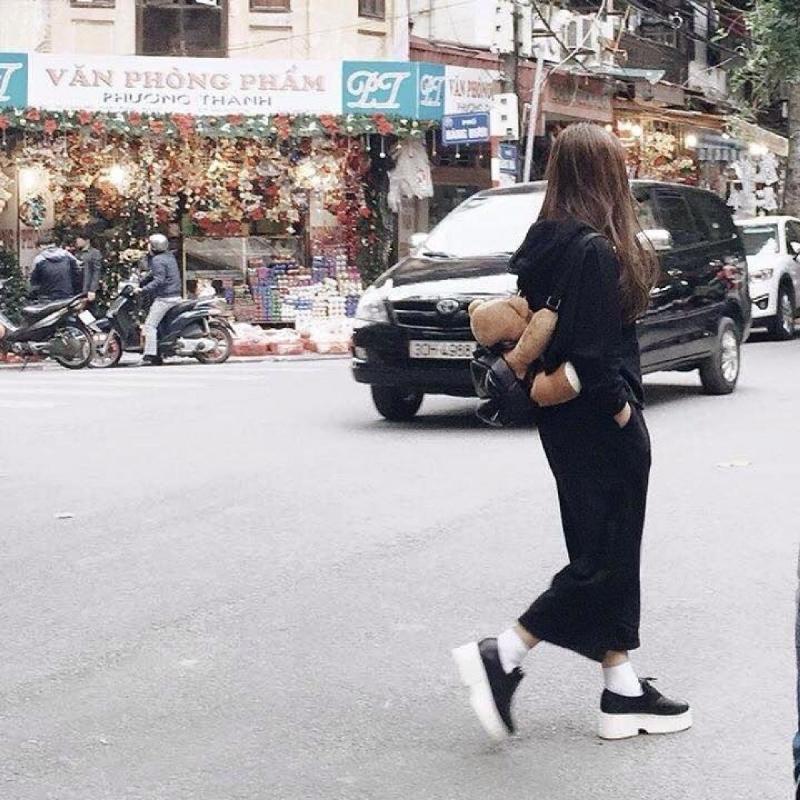
có một chiếc ô tô màu đen đang di chuyển ở trên đường